Pacu Jalur

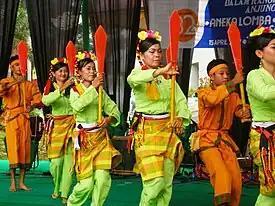
The 2007 opening ceremony – dancer performers braided and waist-tied with , representing its Minangkabau heritage roots.

' ("", also spelt as ', ', or ') is a traditional and cultural watercraft-based originated from Kuantan Singingi (colloquially also known as Kuansing) on the province of Riau on the Indonesian island of Sumatra while was also popular in neighboring Indragiri Hulu, Riau and Sijunjung, West Sumatra. The is held annually in the river of Indragiri under the Pacu Jalur Festival series of events, it is the largest annual festival for the local communities in Kuantan Singingi, especially in the capital of Teluk Kuantan.